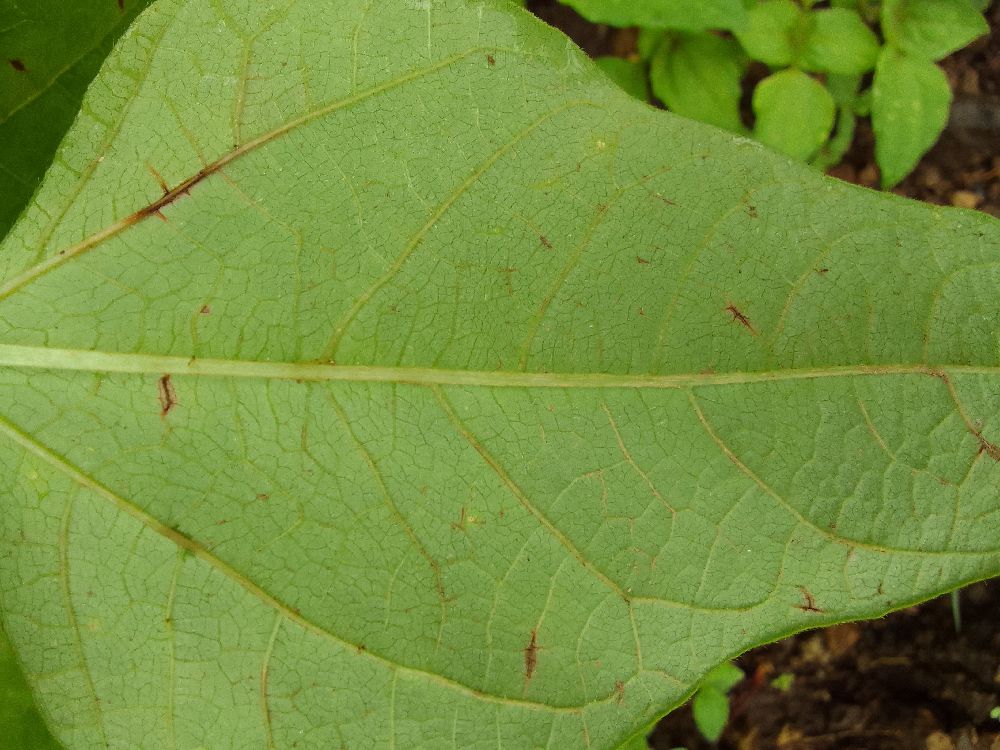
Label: anthracnose